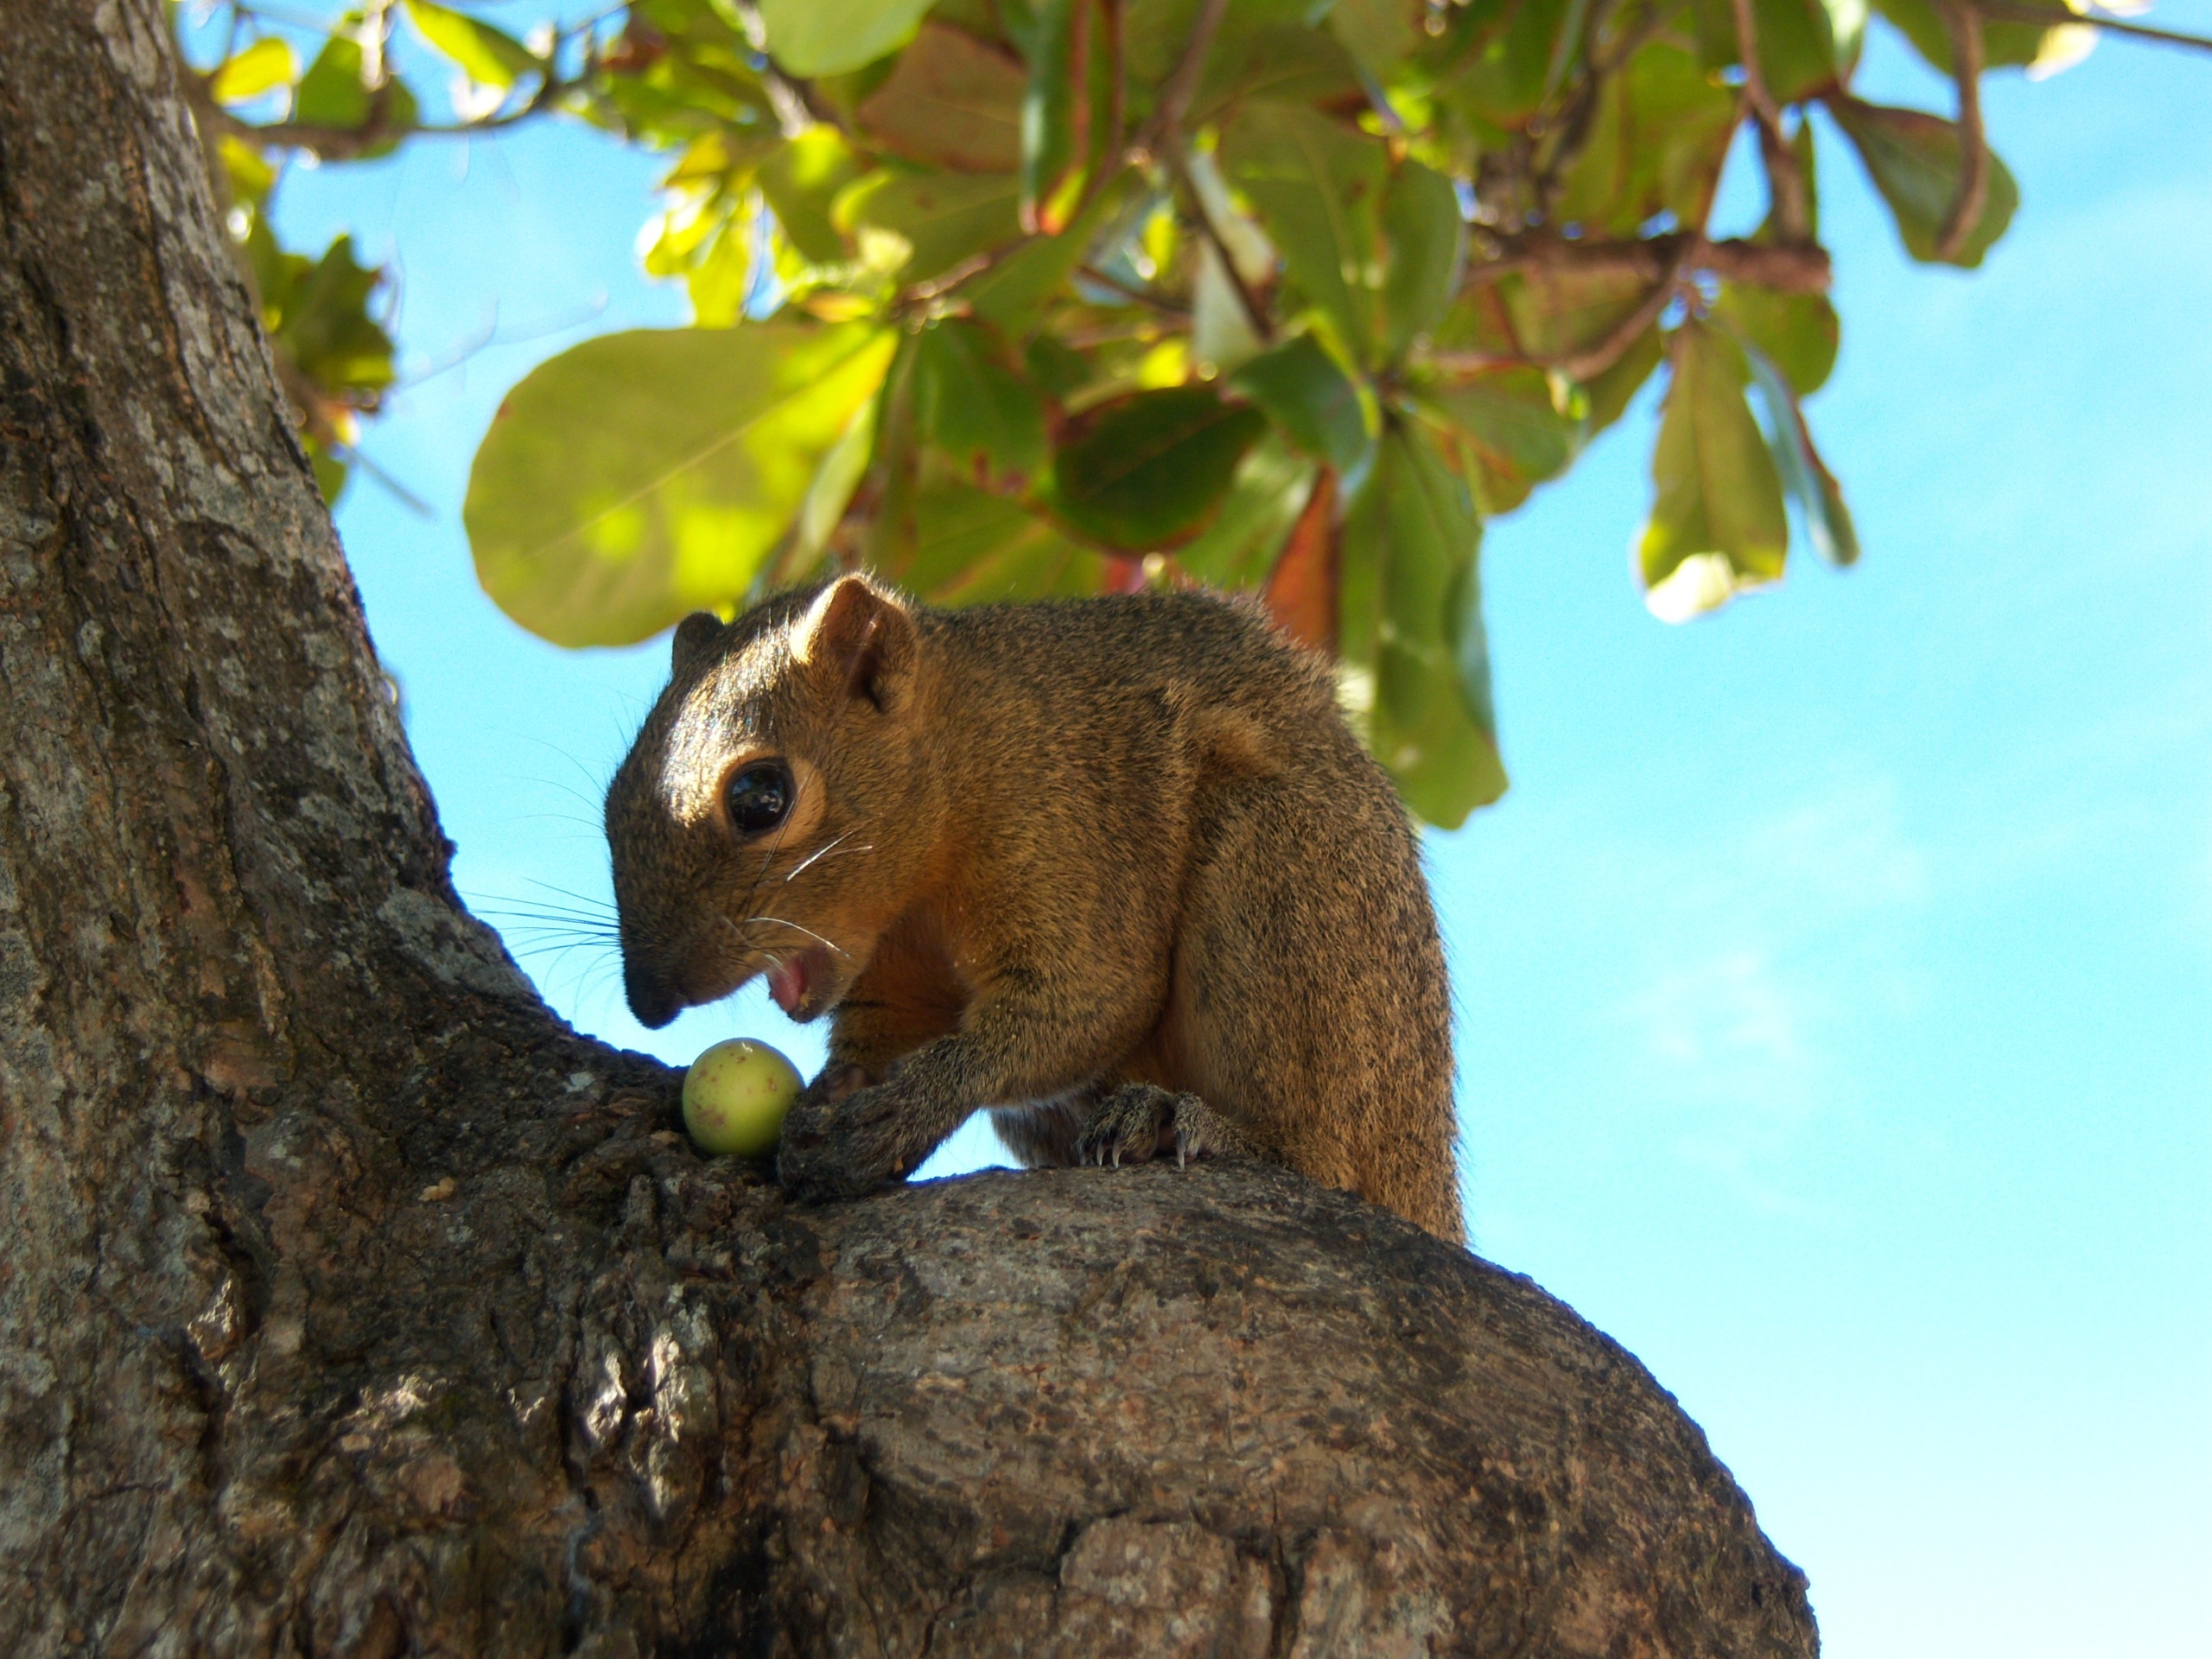
tree, nature, branch, animal, cute, wildlife, fur, small, mammal, squirrel, rodent, fauna, wild animal, vertebrate, cheeky, nager, marsupial, animal world, bali, animal photo, trustful, bali squirrel